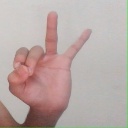
अक्षर: ण